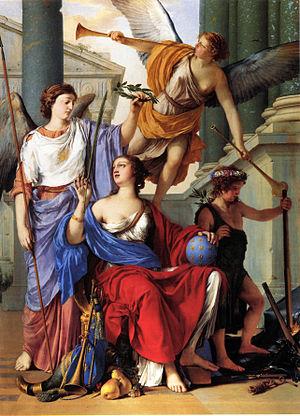
Cette page concerne l’année 1643 du calendrier grégorien.